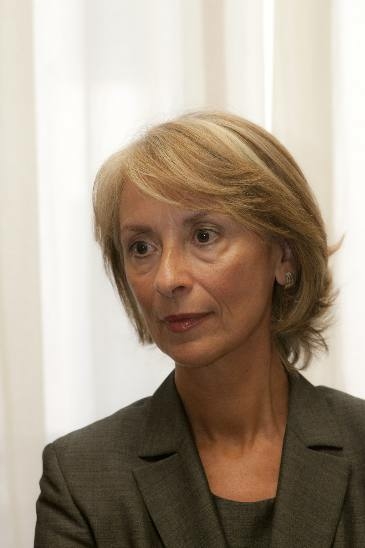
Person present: Yes